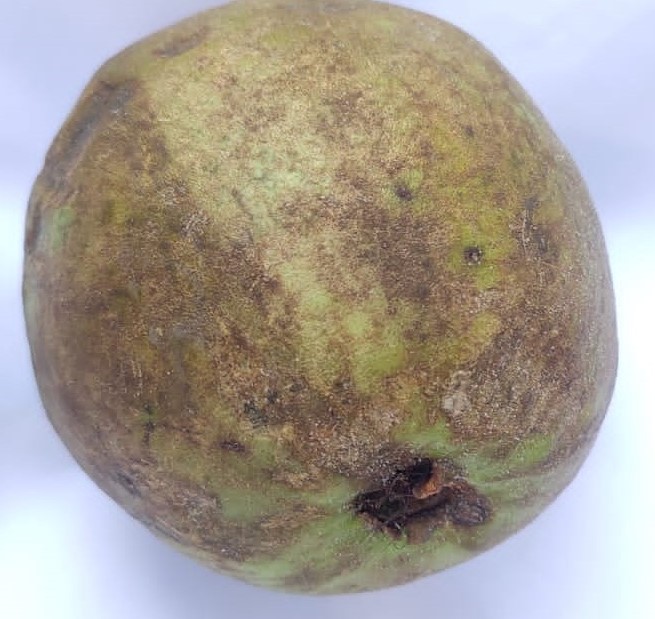
Fruit: guava
Condition: rotten